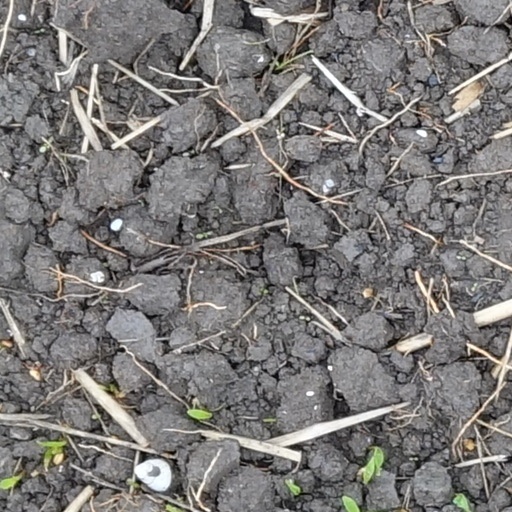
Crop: wheat